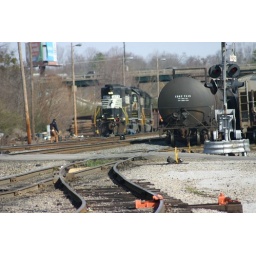
These two just backed out of the siding, the man in the orange pants is working the switch.